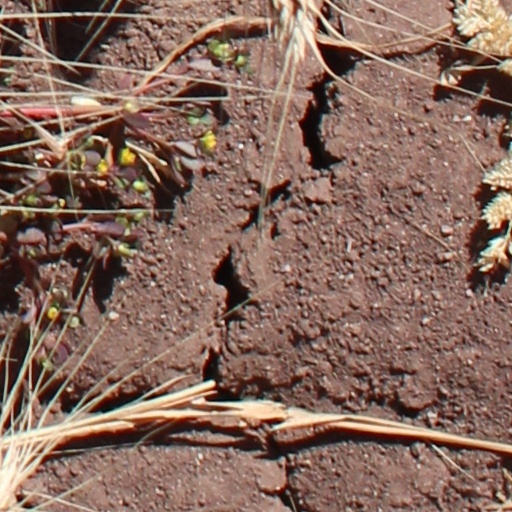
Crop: wheat